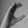
ASL letter: C